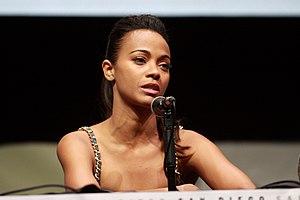
Gamora est une super-héroïne extraterrestre appartenant à l'univers Marvel de la maison d'édition Marvel Comics. Créé par le scénariste et dessinateur Jim Starlin, le personnage de fiction apparaît pour la première fois dans le comic book Strange Tales #180 de 1975.